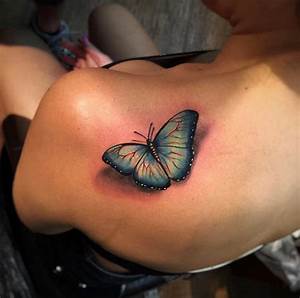
Label: farfalla